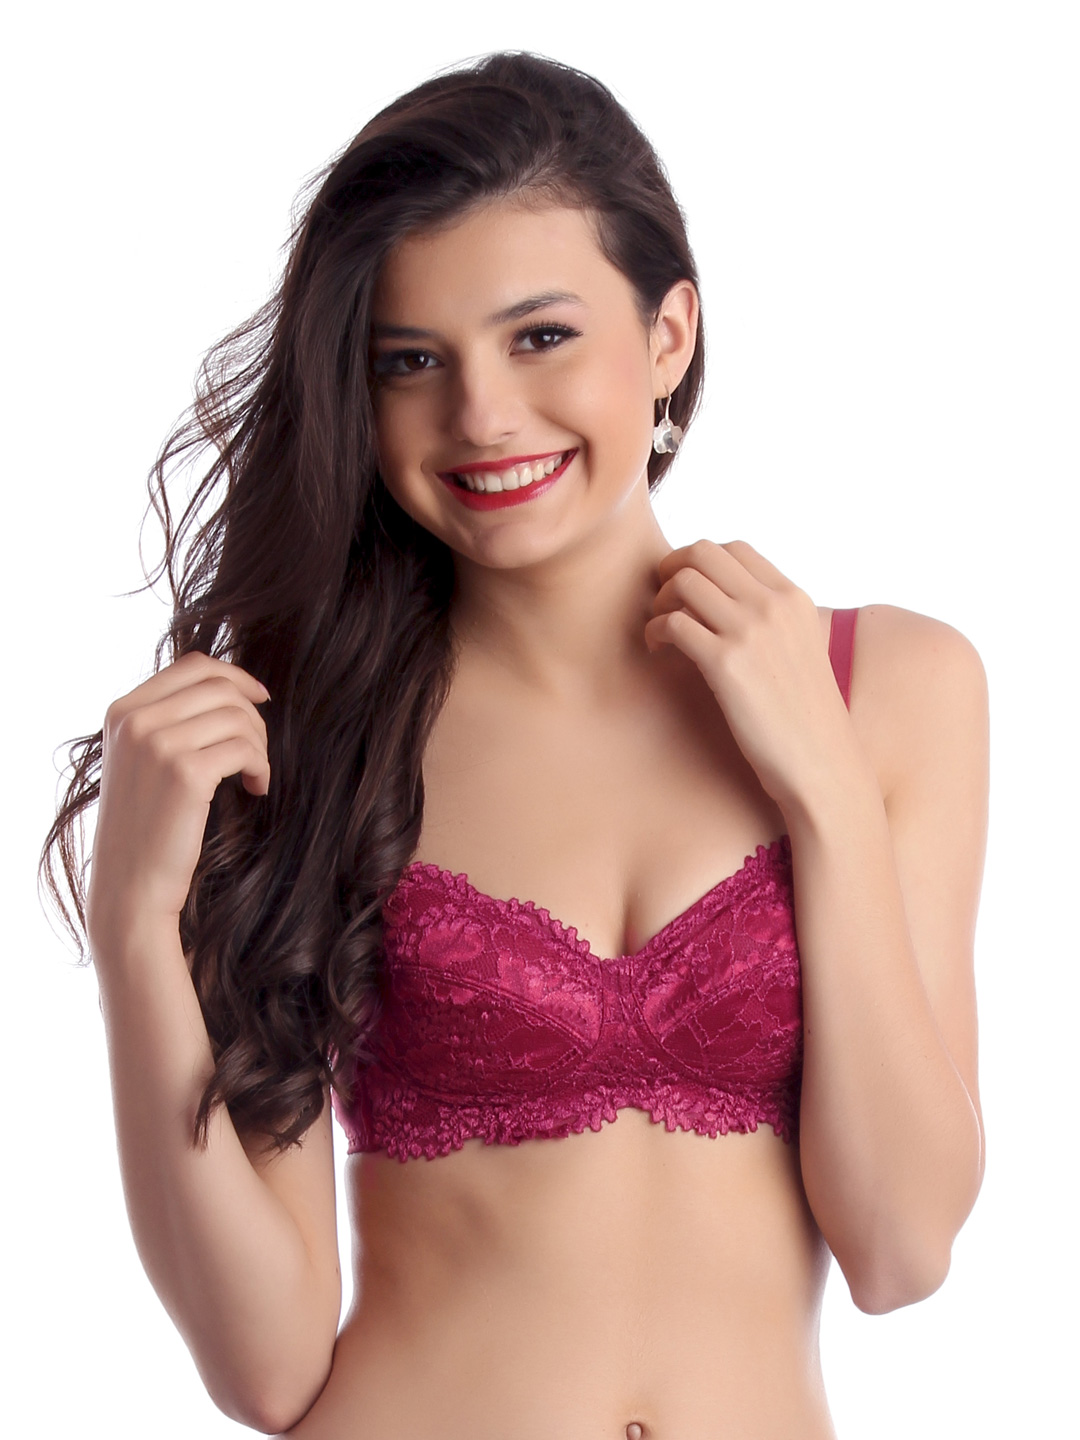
Enamor Claret Coloured Lift Bra
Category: Apparel / Innerwear / Bra
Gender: Women
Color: Maroon
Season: Summer 2017
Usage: Casual